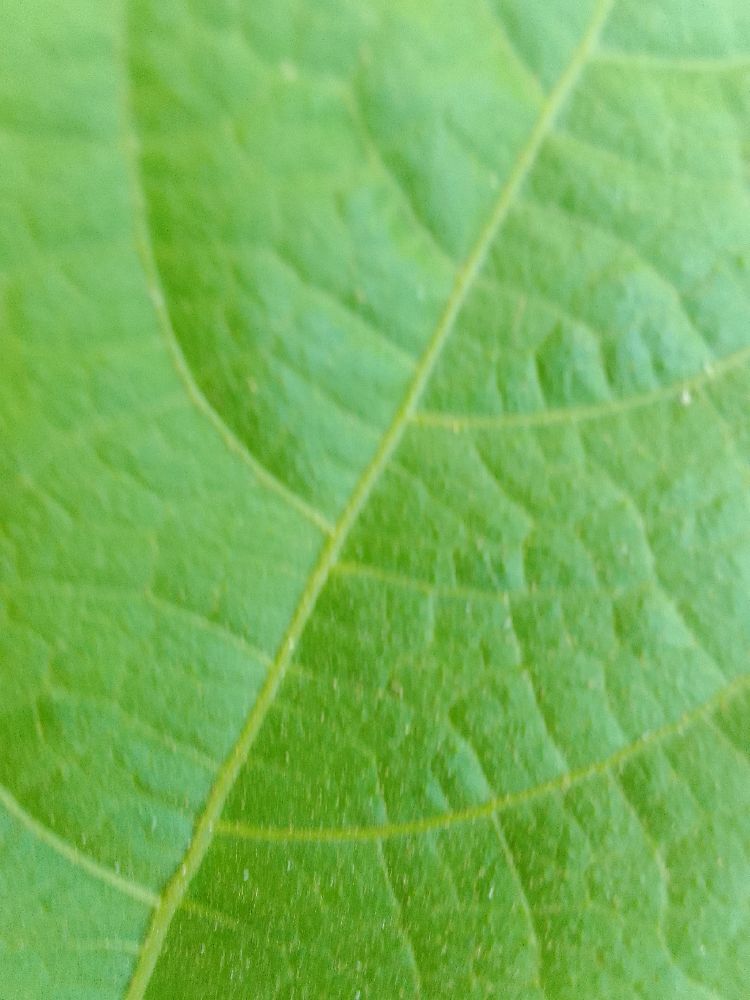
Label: healthy